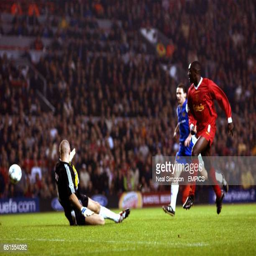
football player beats person but his shot goes wide of the post